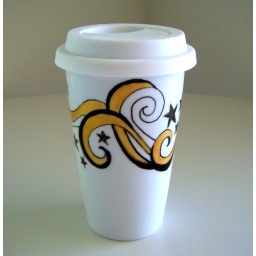
Hand painted ceramic mug with metallic gold and black swirls surrounded by sketchy stars.